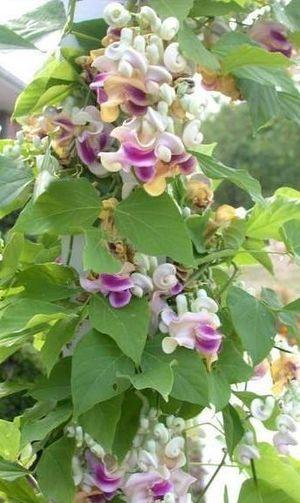
Le haricot caracolle est une plante grimpante de la famille des Fabaceae, originaire des régions tropicales d'Amérique centrale et d'Amérique du Sud. Le nom spécifique caracalla est une corruption du mot portugais ou espagnol "caracol", car les fleurs sont spiralées comme des coquilles d'escargot.